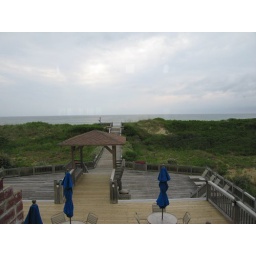
View of the beach from a 2 person balcony in the Sanderling Main Inn